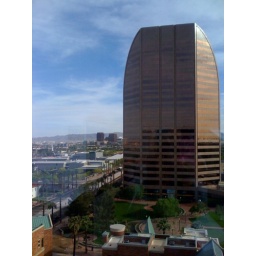
10th floor in a building on Central Ave